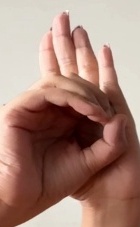
ASL sign: 0